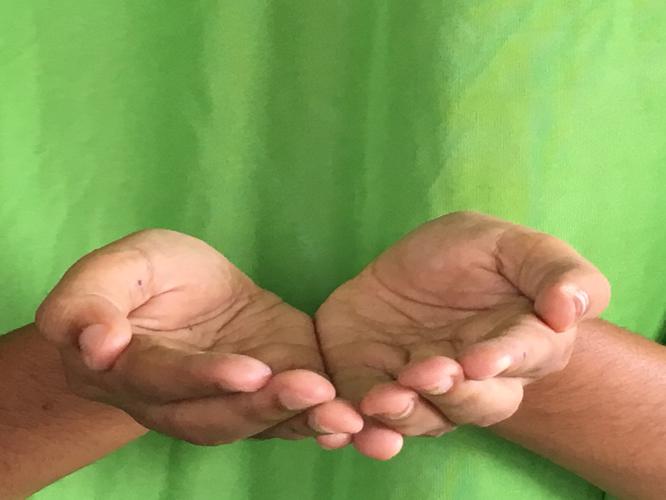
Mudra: Pushpaputa
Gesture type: double_hand